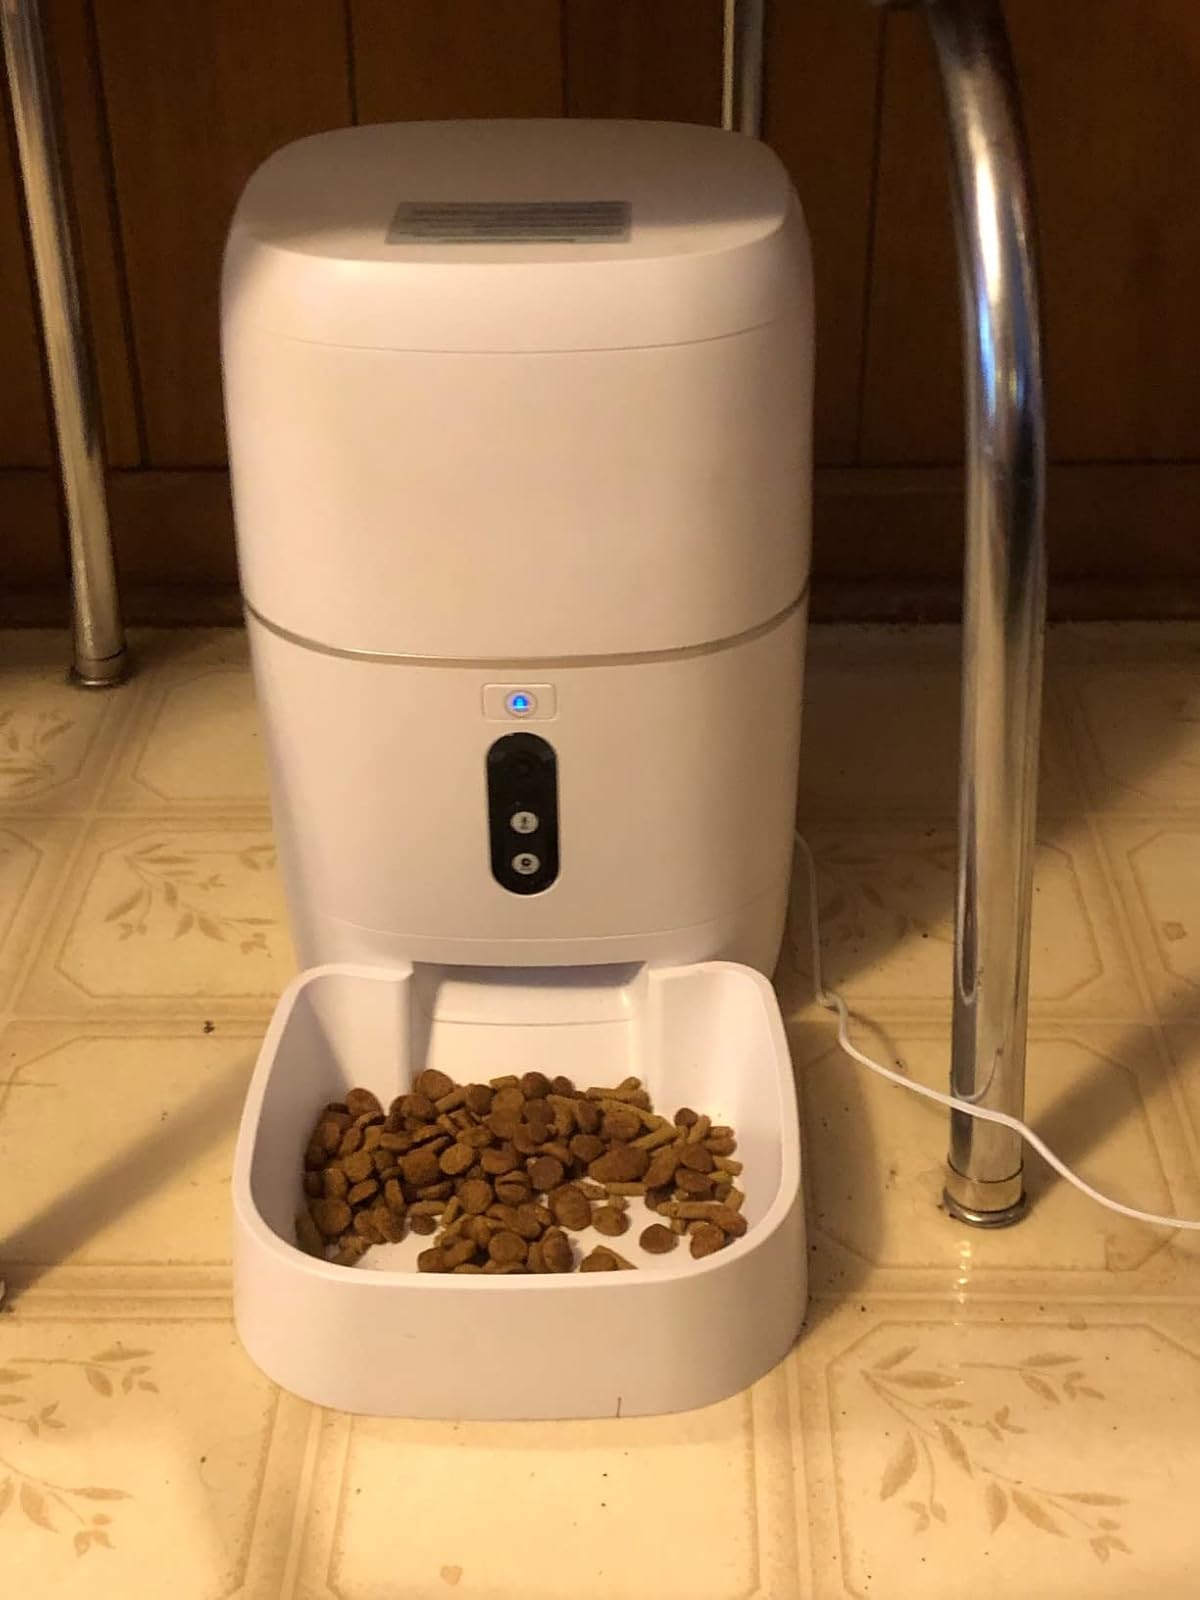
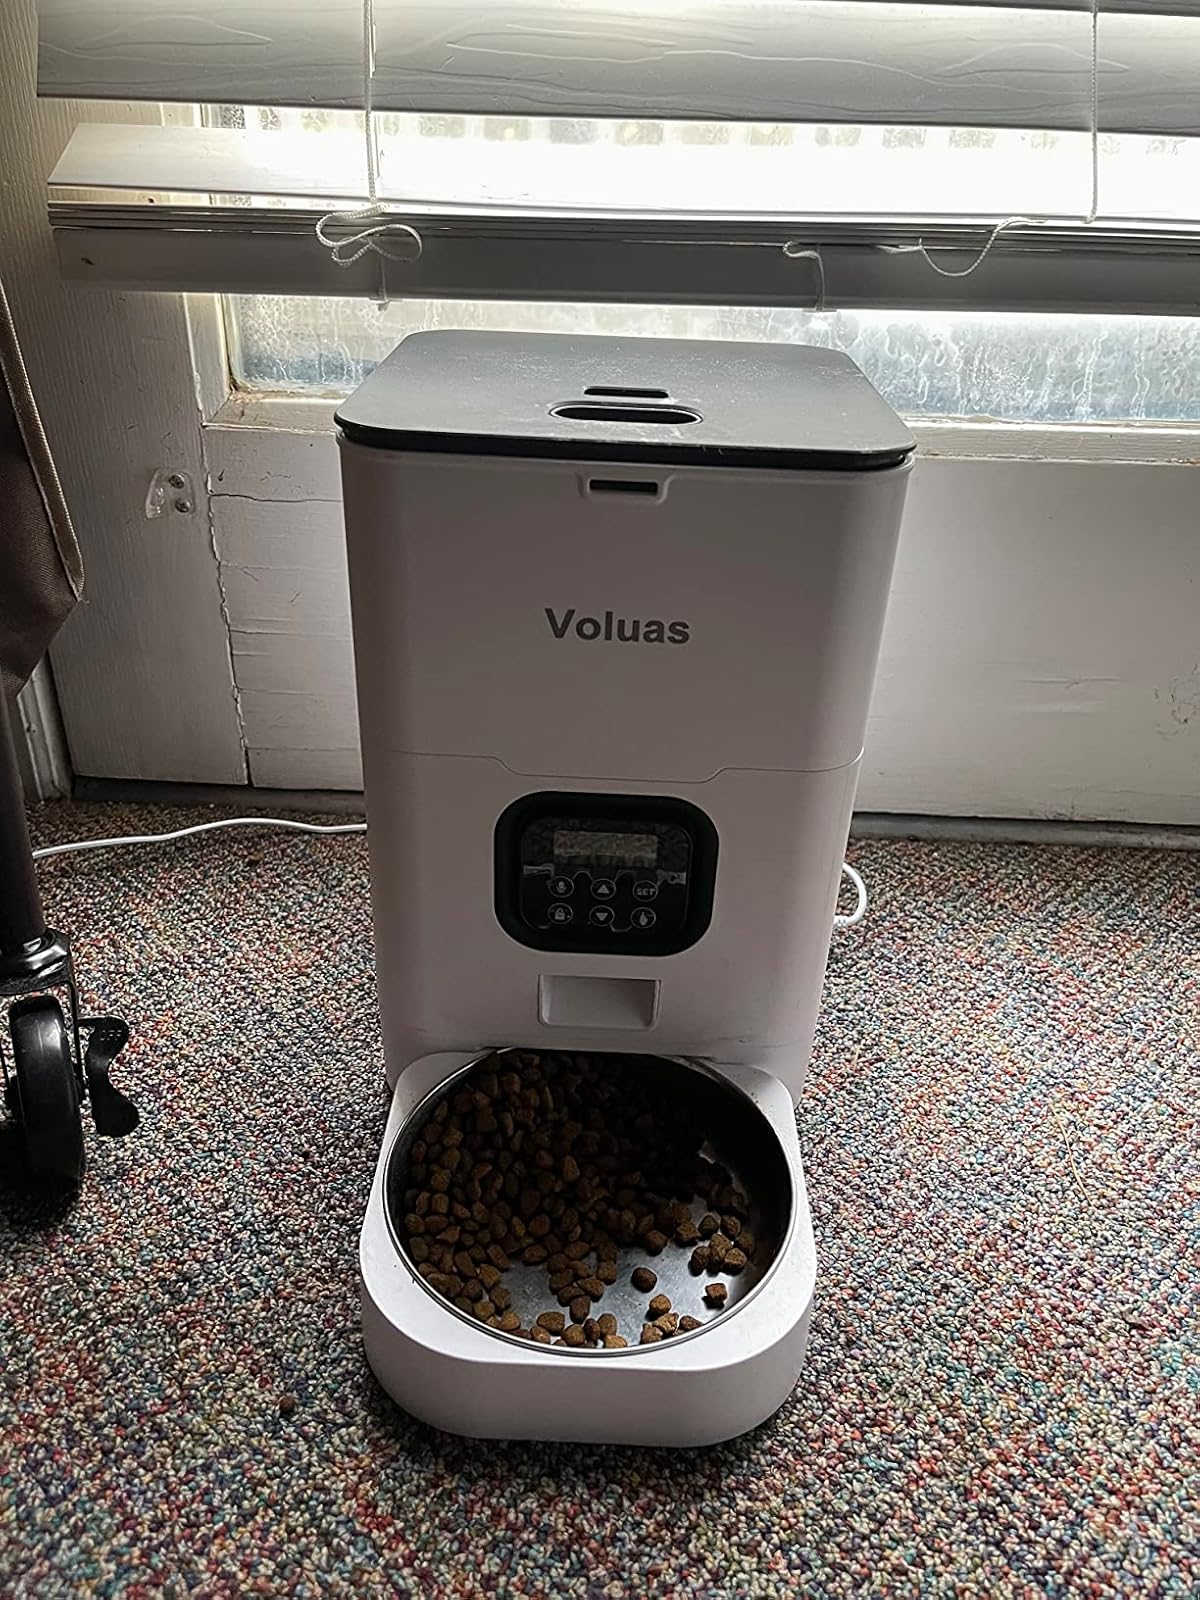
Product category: items_feeder
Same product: no